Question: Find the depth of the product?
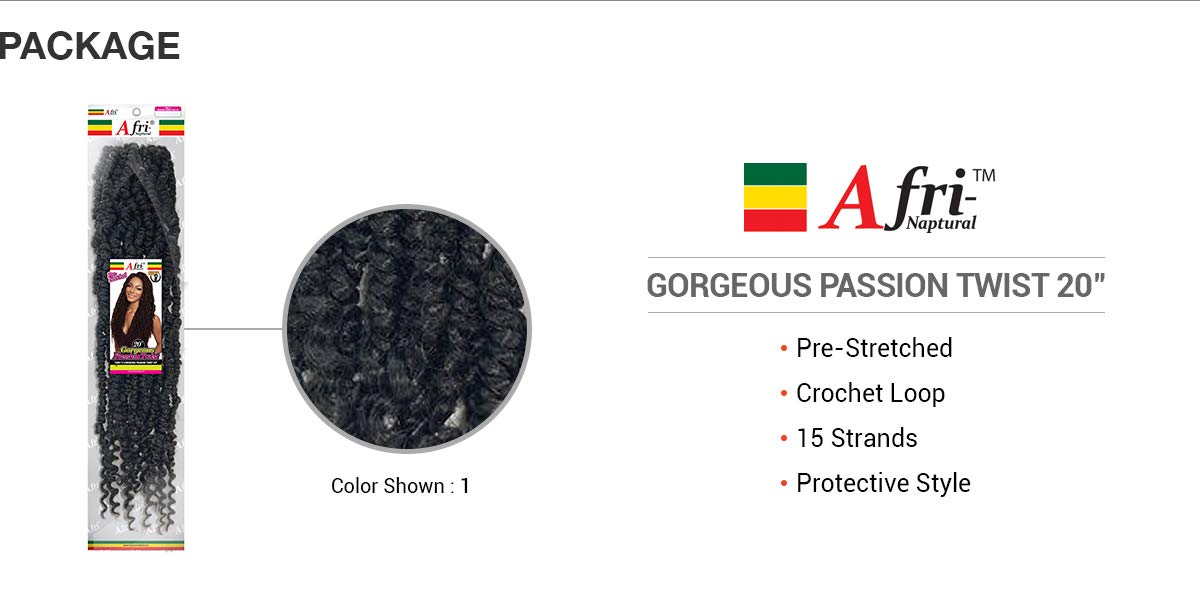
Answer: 20.0 inch